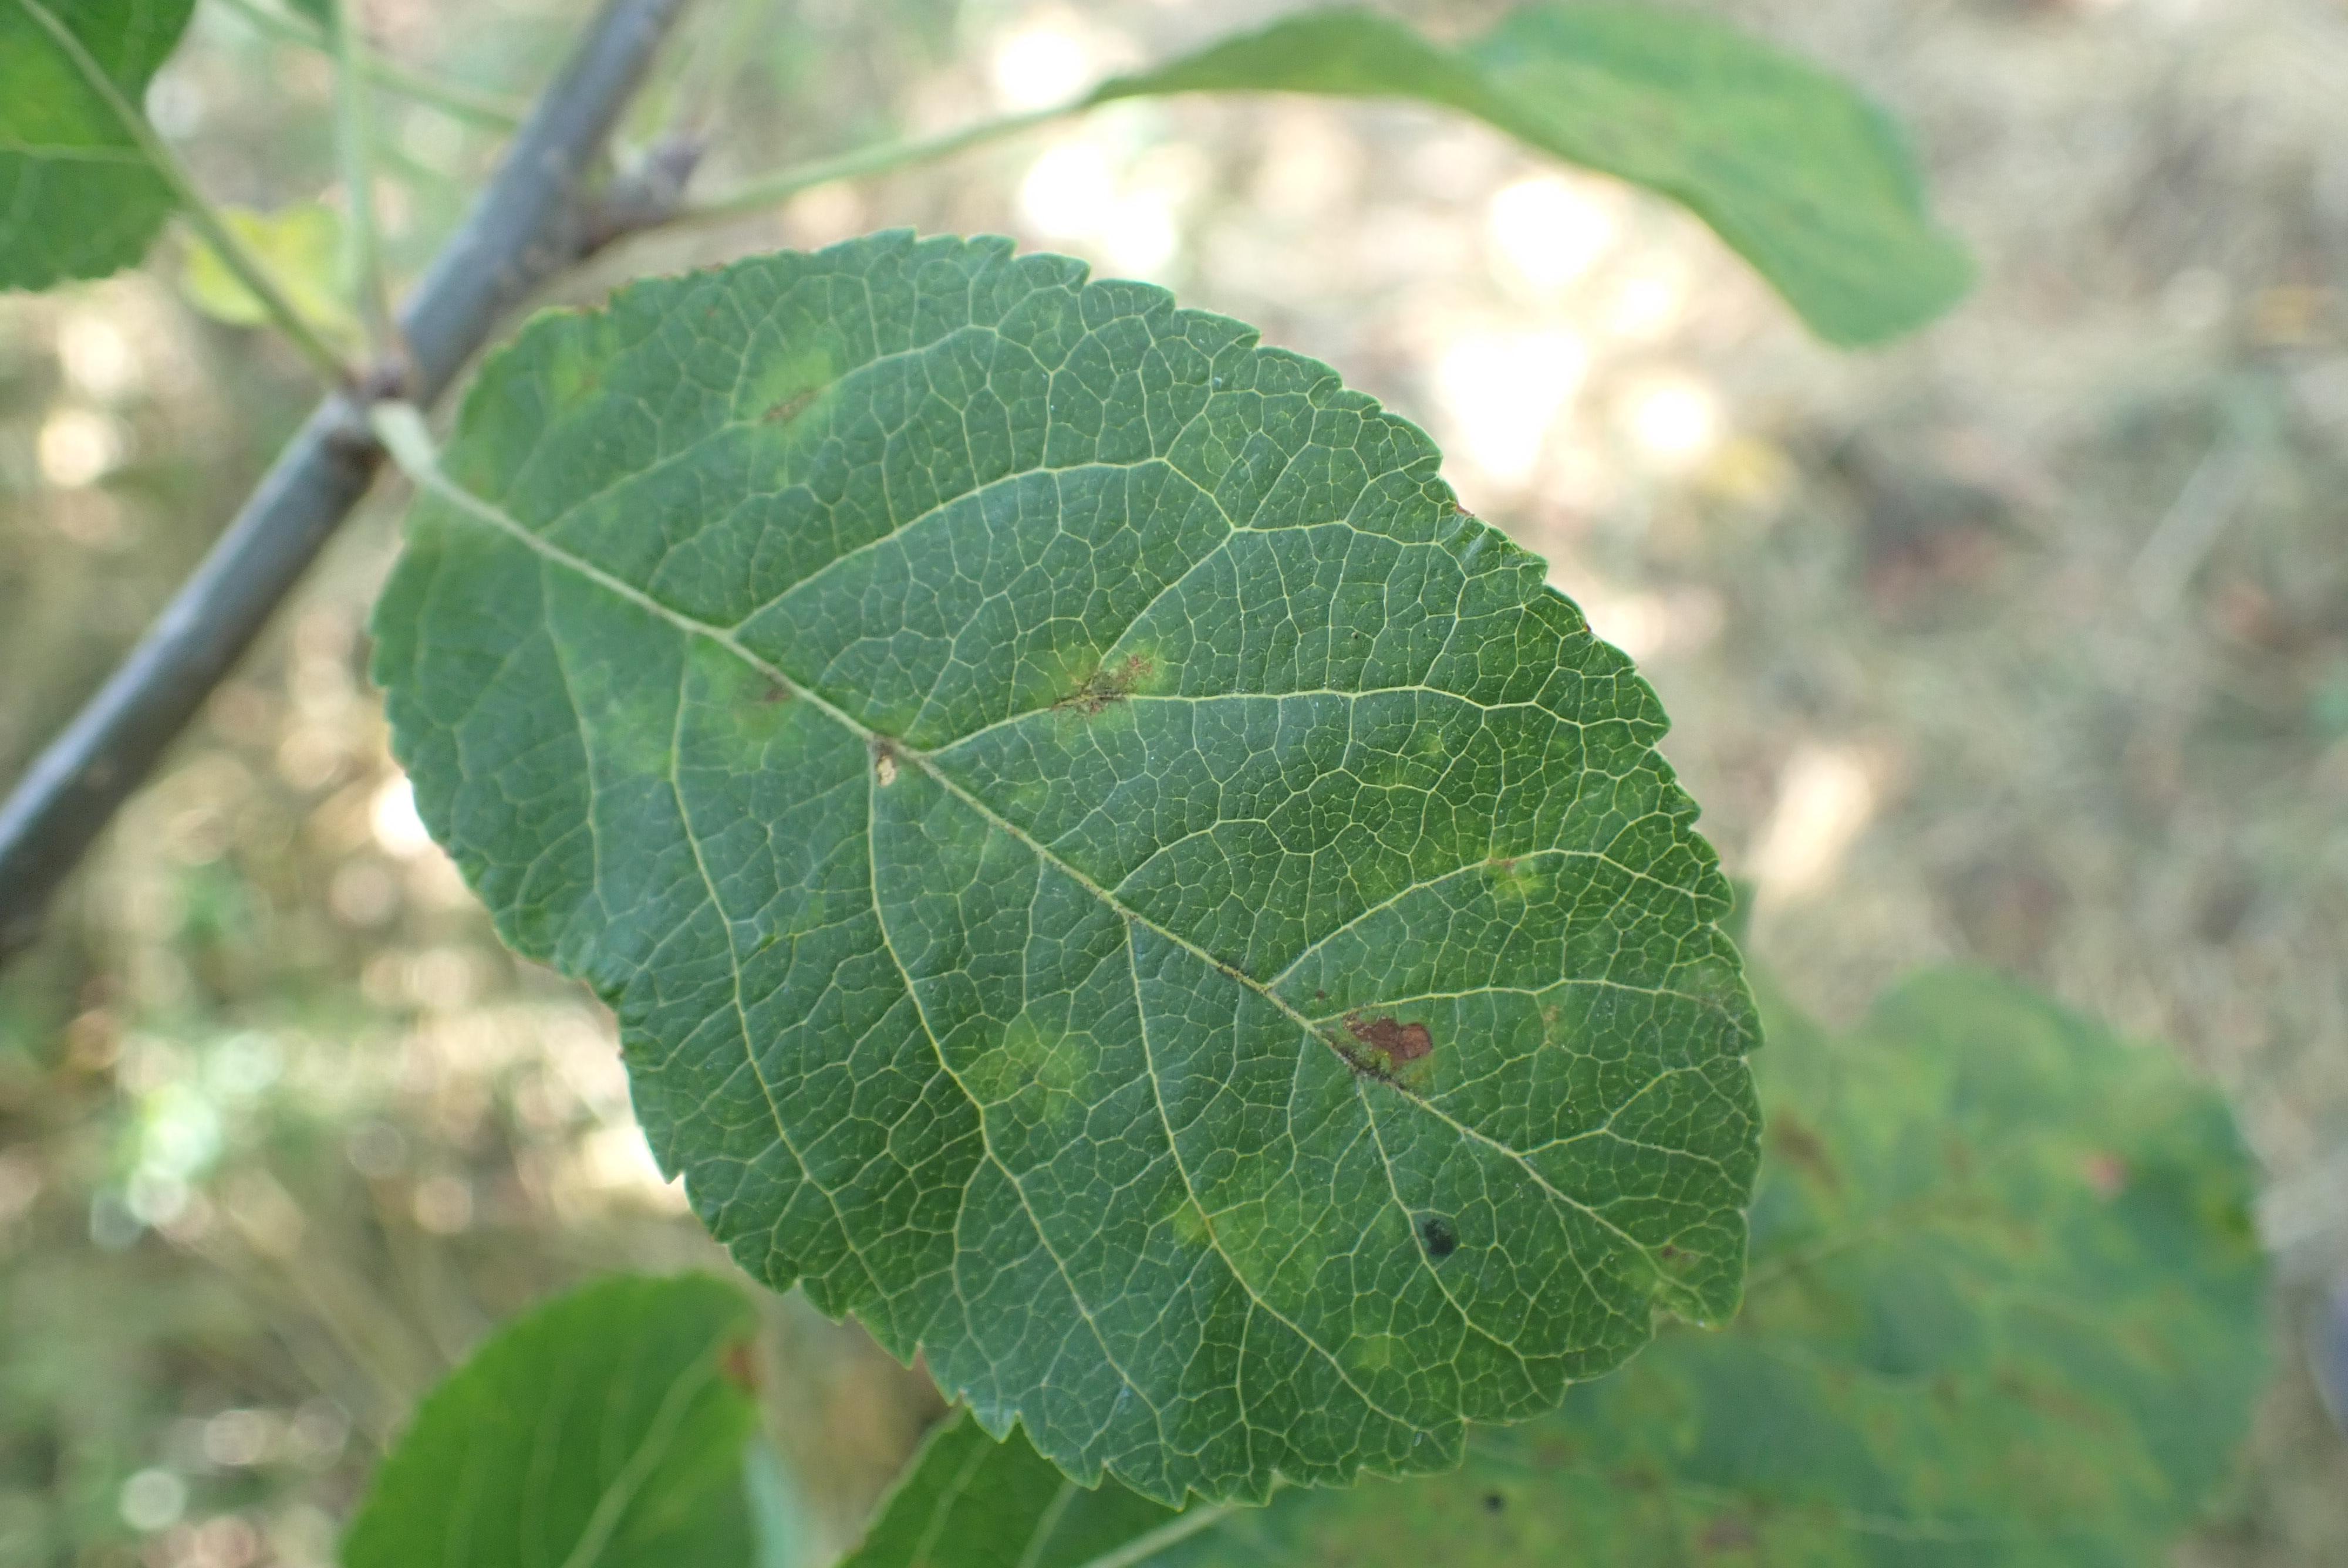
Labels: scab